Mary Dunn (sports executive)

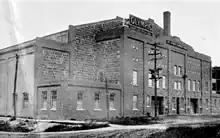
Black and white photo of rink's brick exterior

Dunn was secretary of the Manitoba Ladies' Hockey Association formed in 1933, which sought to organize provincial playoffs and enter a Manitoba team into the Dominion Women's Amateur Hockey Association (DWAHA) championship. She also served as the secretary-treasurer and timekeeper of the Winnipeg Women's Senior Hockey League, and regularly attended games at the Olympic Rink where her husband was a timekeeper and junior ice hockey convenor.